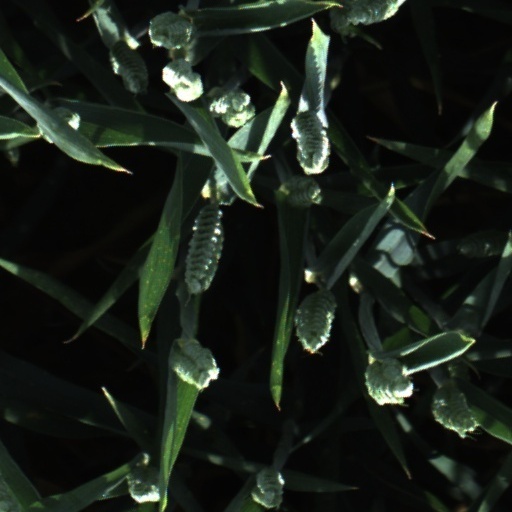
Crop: wheat